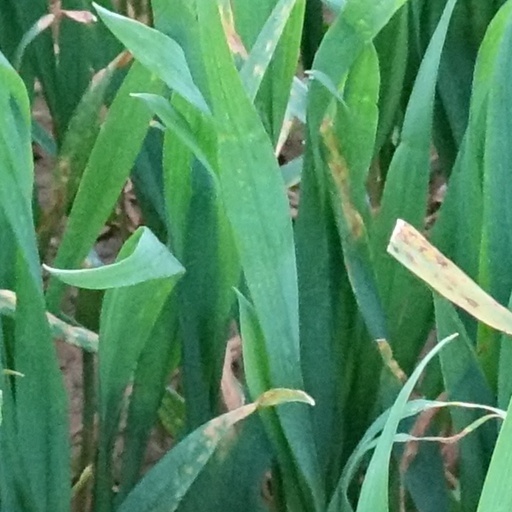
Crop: wheat